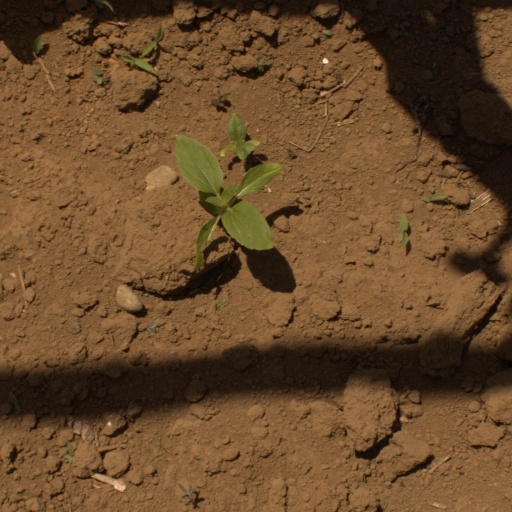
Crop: Jerusalem artichoke